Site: brandenburg
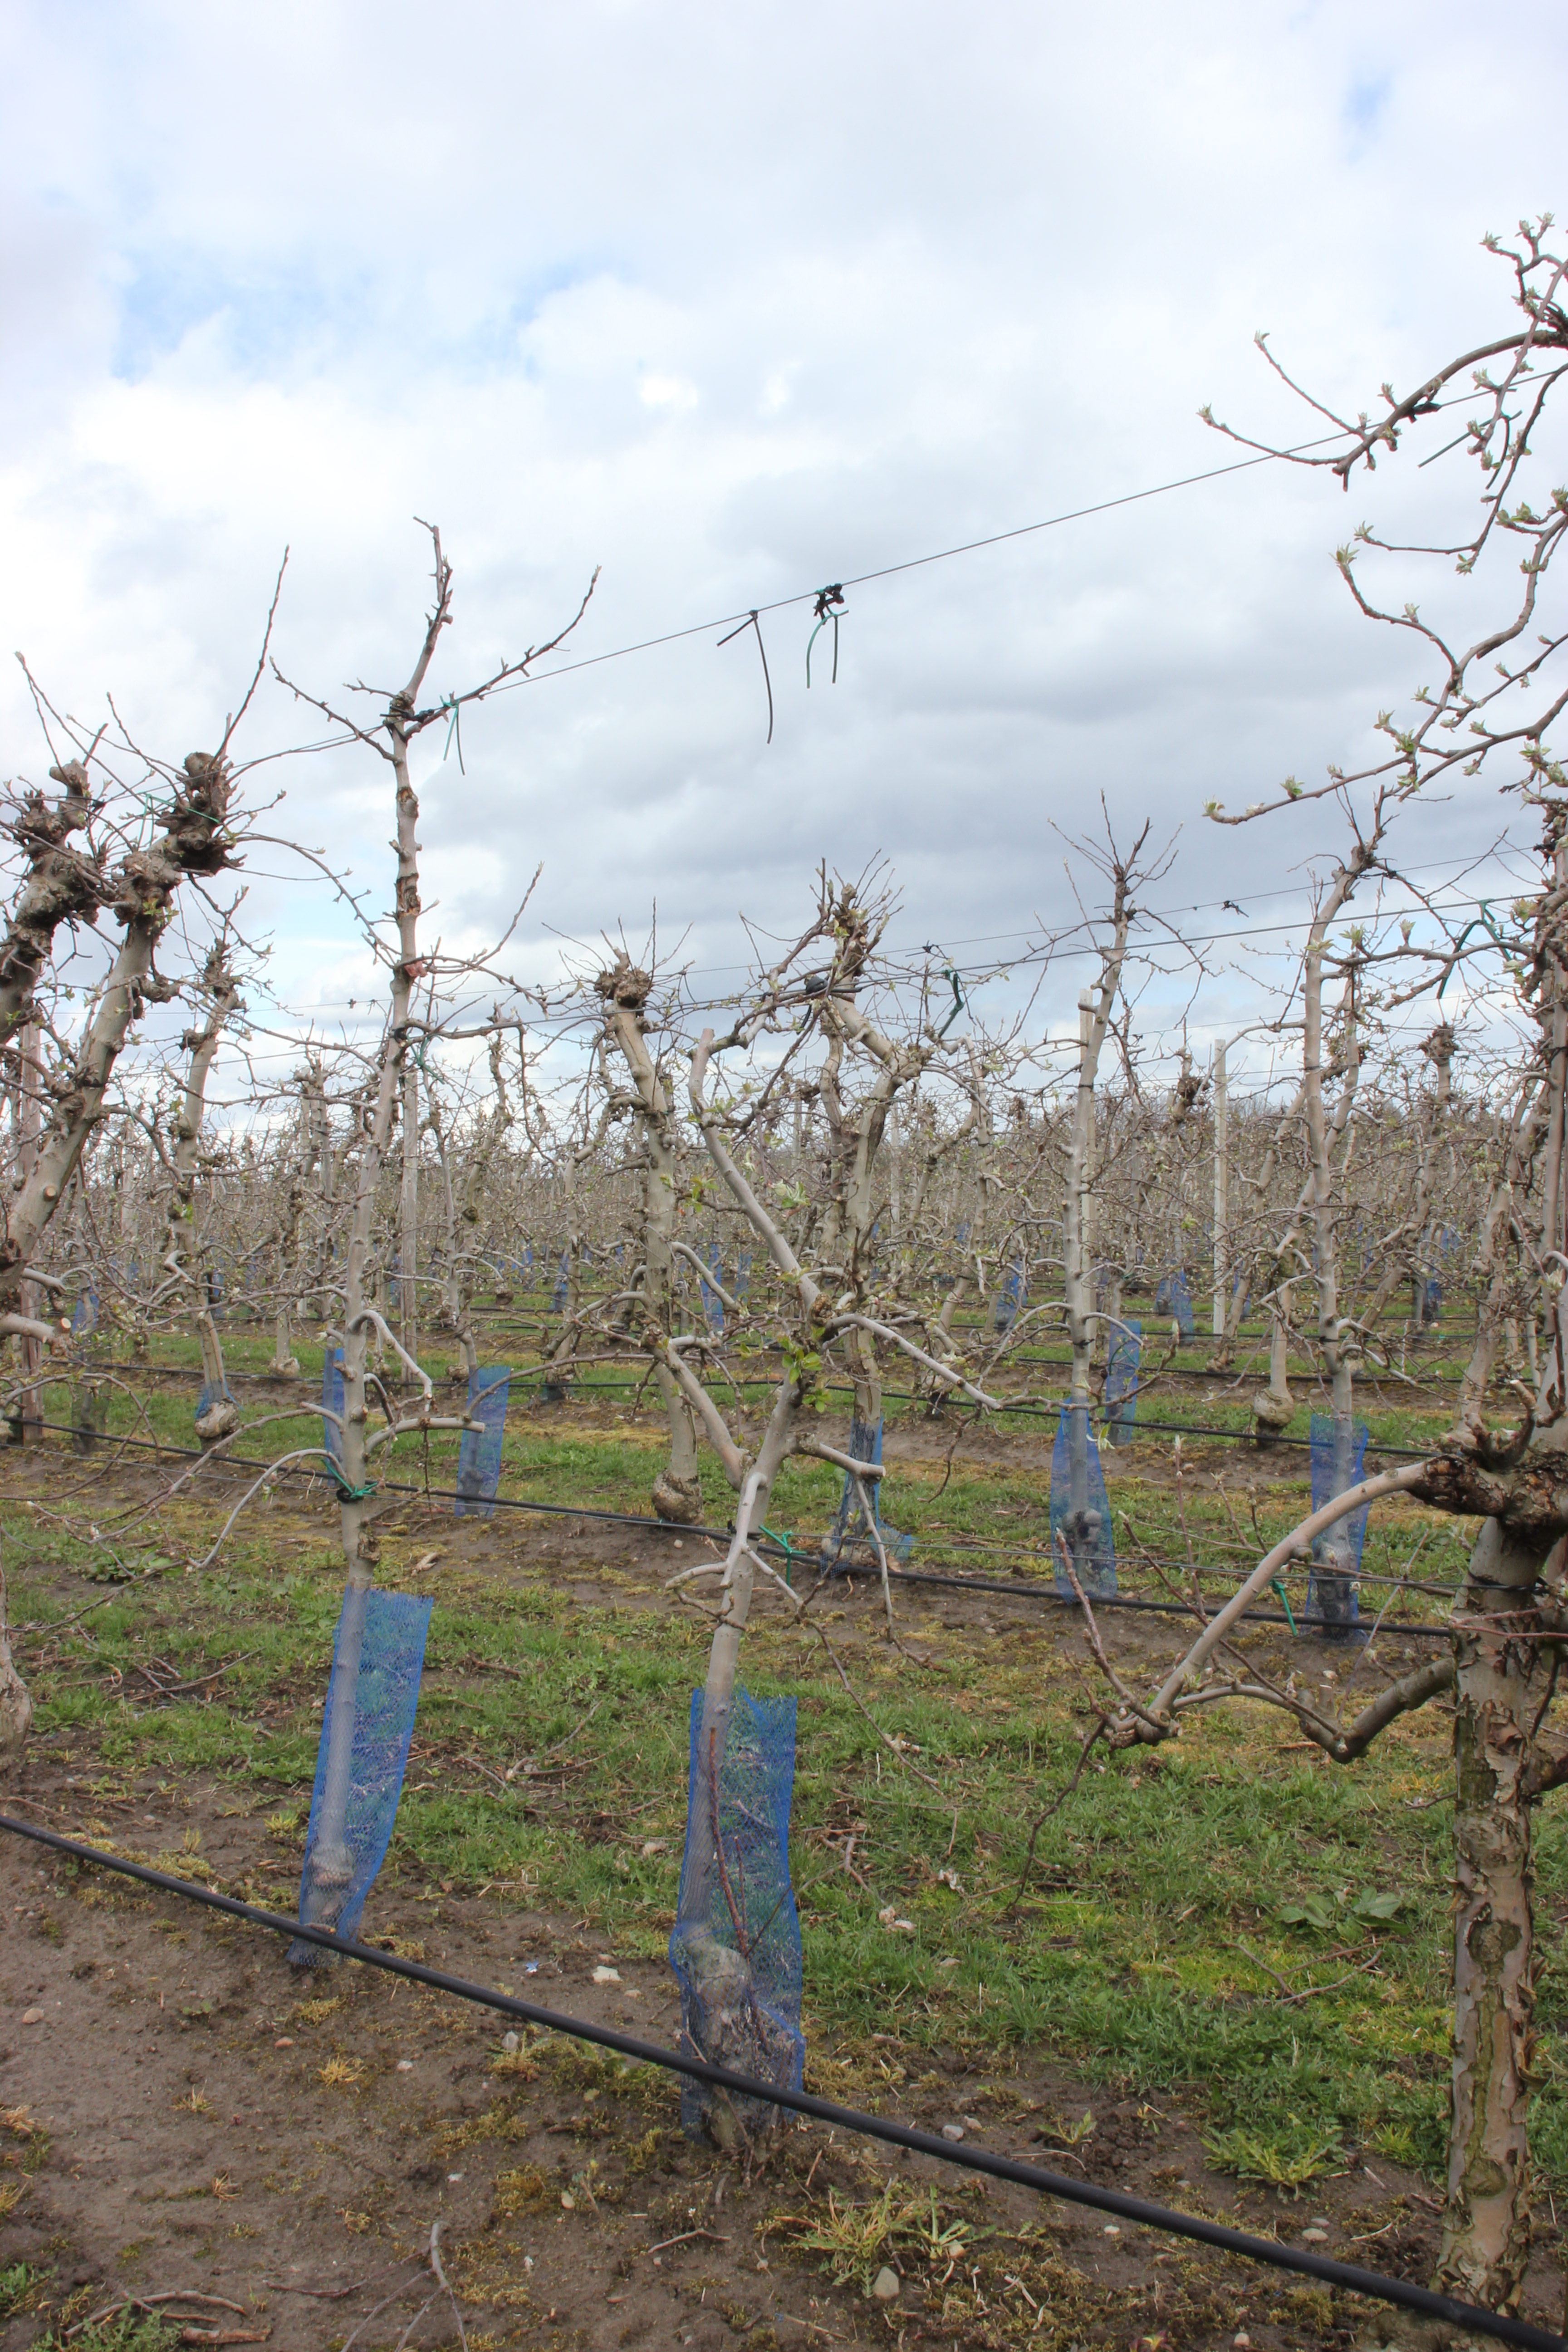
Growth stage (BBCH 55): Inflorescence emergence